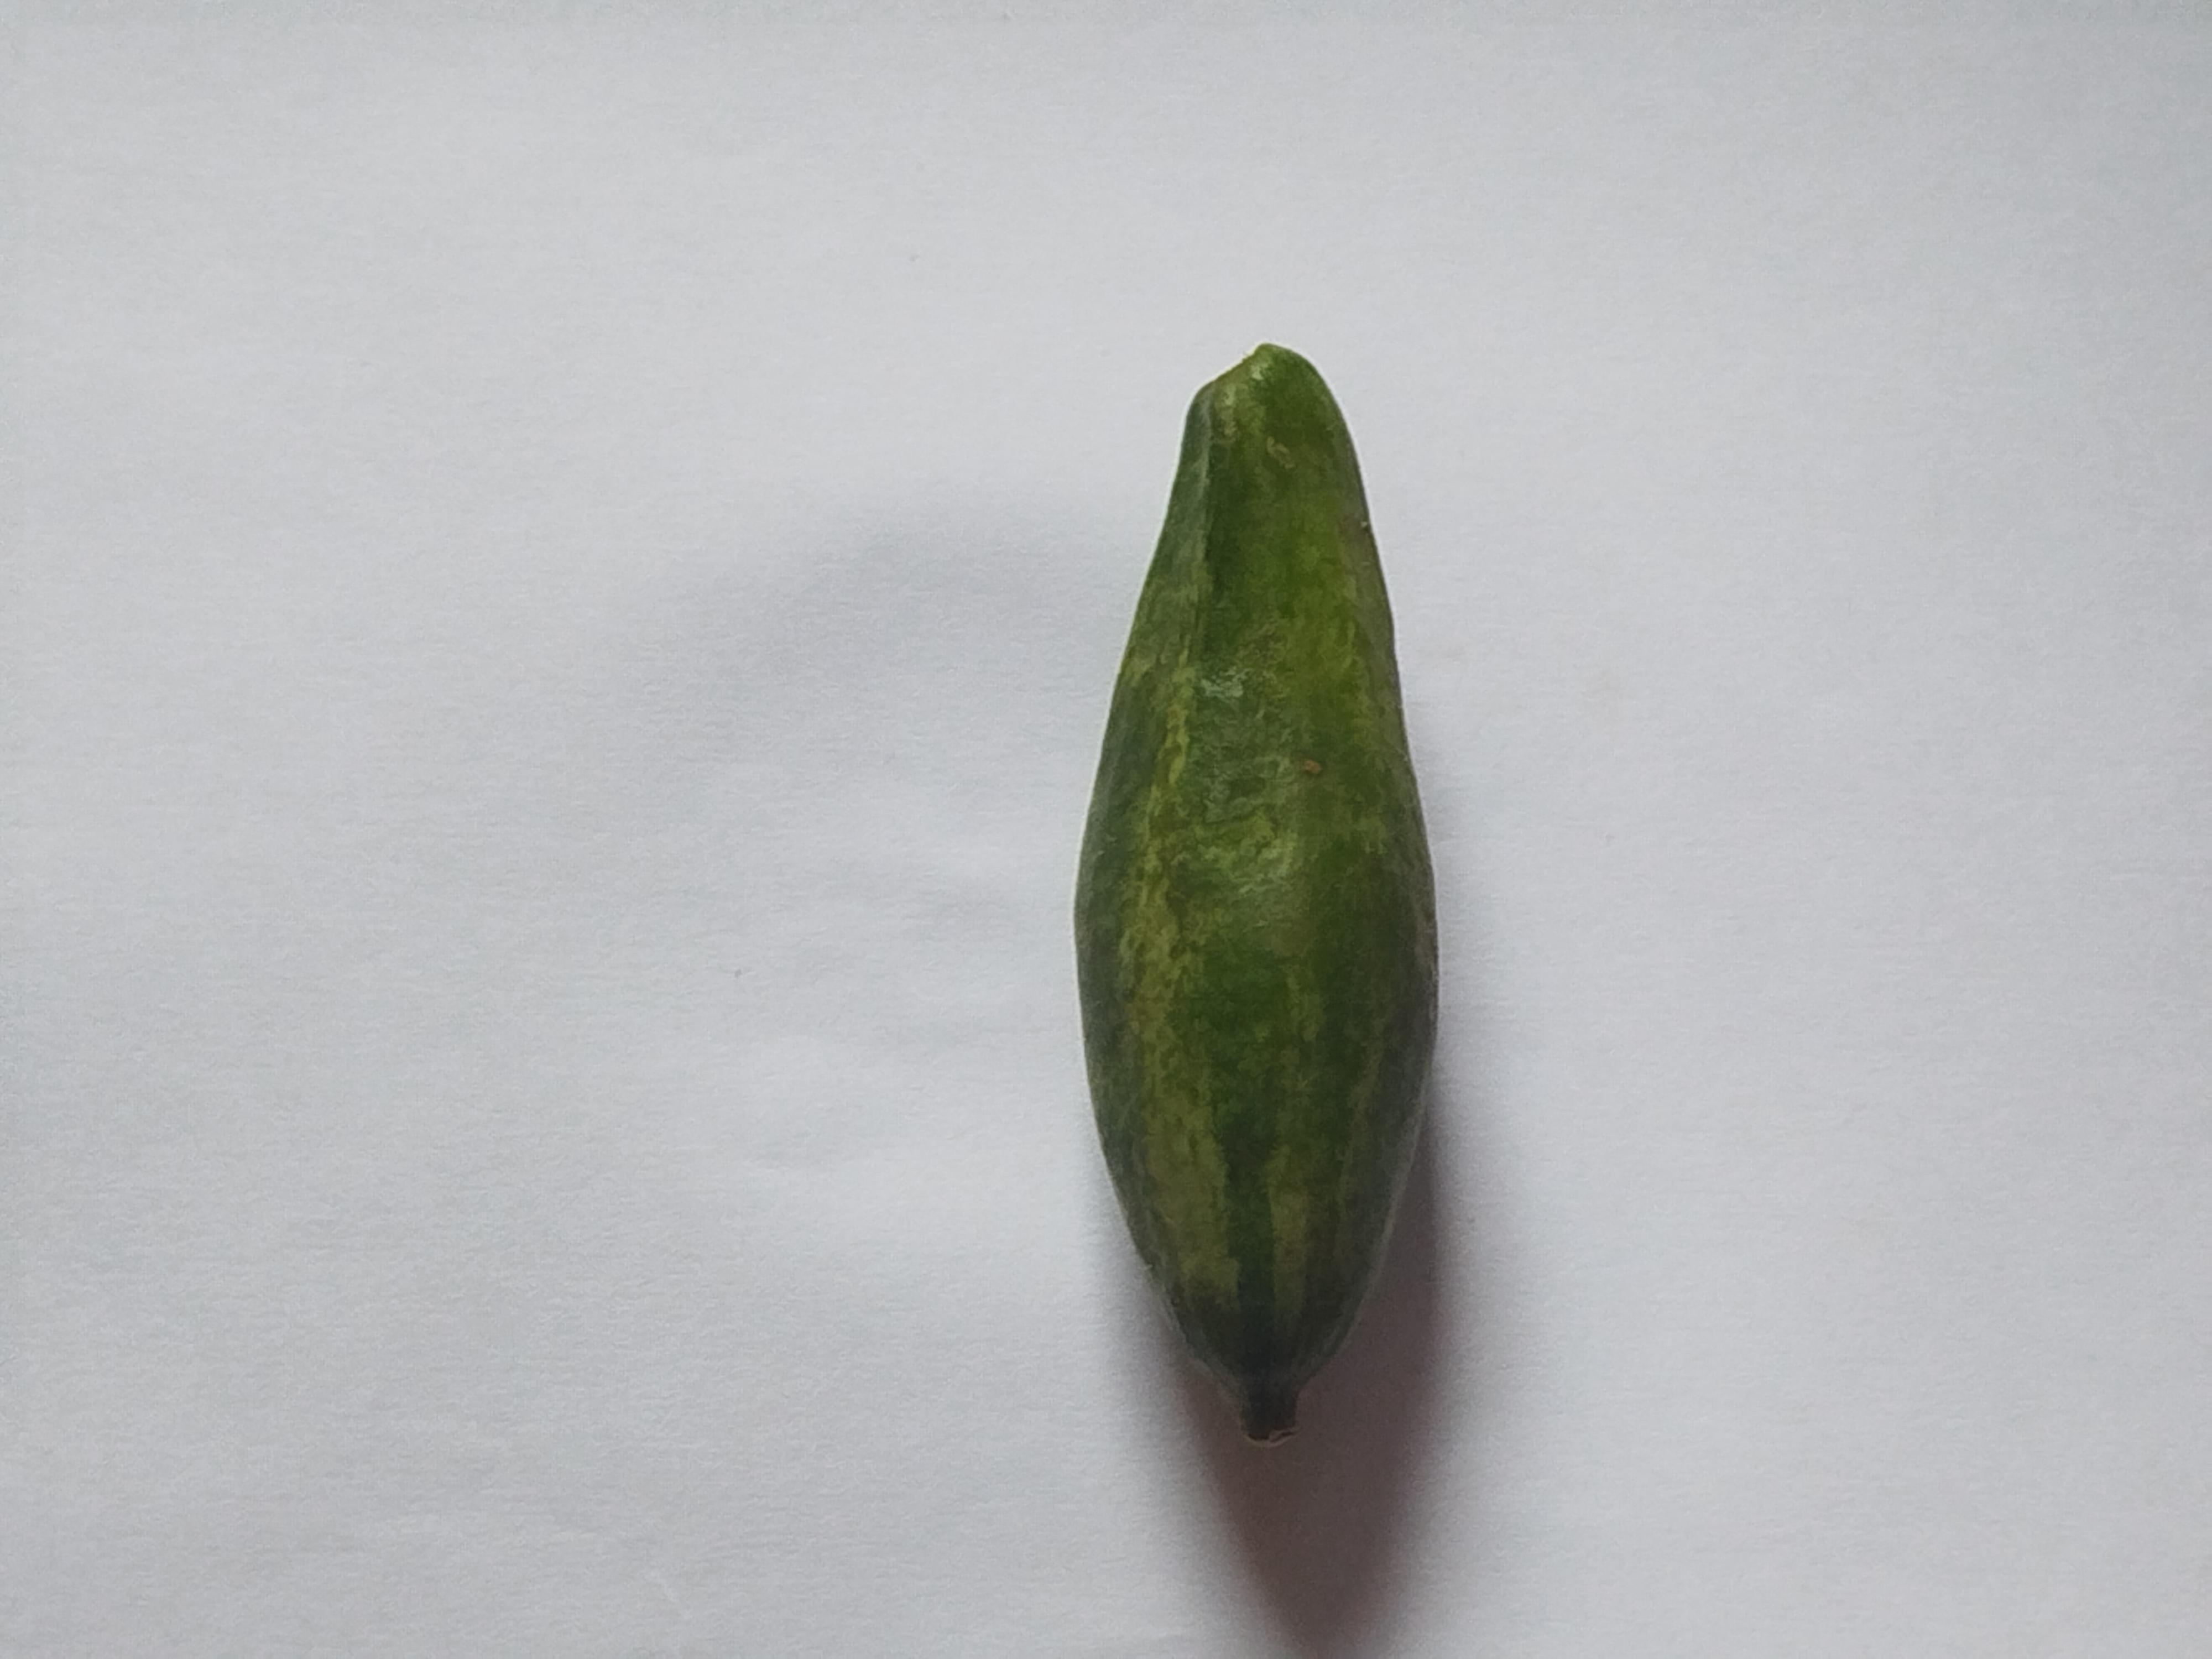
Label: Pointed gourd